Return of the Chinese Eastern Railway

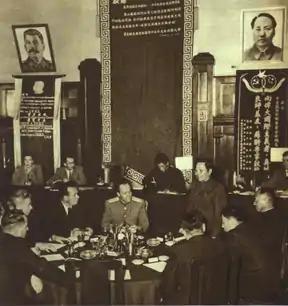
Chinese and Soviet representatives working for transferring the Chinese Eastern Railway to China, September 1952

On 31 December 1952, the Soviet Union returned full control of the Chinese Eastern Railway to the People's Republic of China. The return of the railway marked the first time that the Chinese Eastern Railway (known as the Chinese Changchun Railway at the time) had been under full Chinese control since its construction in 1898. The handover of the railway was the result of negotiations between the Soviet Union and the People's Republic of China culminating in the signing of the Sino-Soviet Treaty of Friendship, Alliance and Mutual Assistance. The Friendship Treaty stipulated that the Chinese Changchun Railway (CCR) be handed over to China no later than 31 December 1952. On that date, China received all of the assets of the Chinese Changchun Railway including 3,282.7 kilometers of railway lines, 10,200 railcars, 880 locomotives, power plants, heavy industries, and coal mines as well as houses, medical facilities, and schools. The transfer of this fully operable railway gave the People's Republic of China control over a politically and economically significant rail line. The Chinese Changchun Railway connected the national railway system to the important ports of Dalian, and Lüshun as well as to international border crossings with the Soviet Union (at Manzhouli and Suifenhe) and to North Korea (at Dandong, Ji'an and Tumen).